Extinction (2015 film)

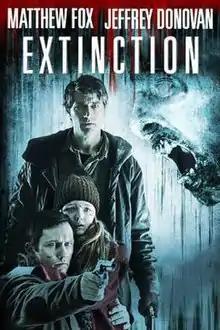

Extinction (formerly known as Welcome to Harmony) is a 2015 post-apocalyptic horror film directed by Miguel Ángel Vivas who also co-wrote the screenplay with Alberto Marini from the novel "Y pese a todo" by Juan de Dios Garduño. The film stars Matthew Fox, Jeffrey Donovan and Quinn McColgan. In a post-apocalypse future, three survivors confront issues from their past, as well as a race of crazed zombies. The film was released on July 31, 2015, in the United States. It is a joint-production between Spain, Hungary and France.